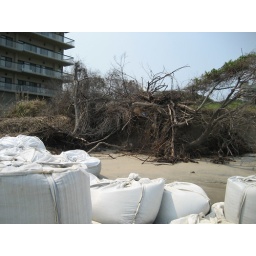
Where sea turtle eggs were saved by 18th green after storm